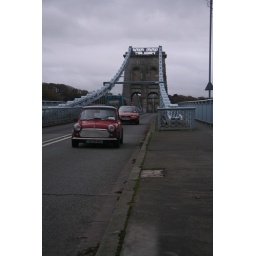
supermini and i cross the menai bridge in north west wales.